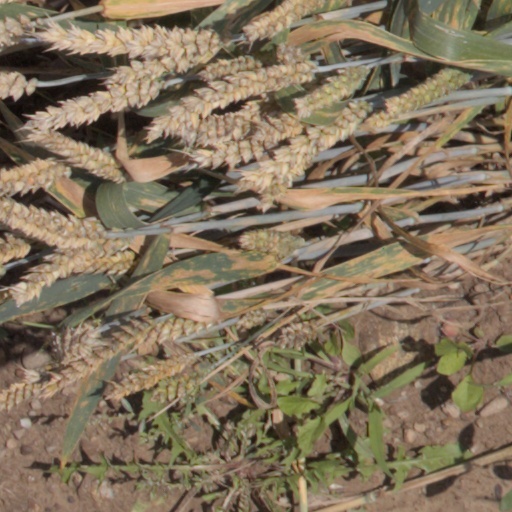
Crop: wheat